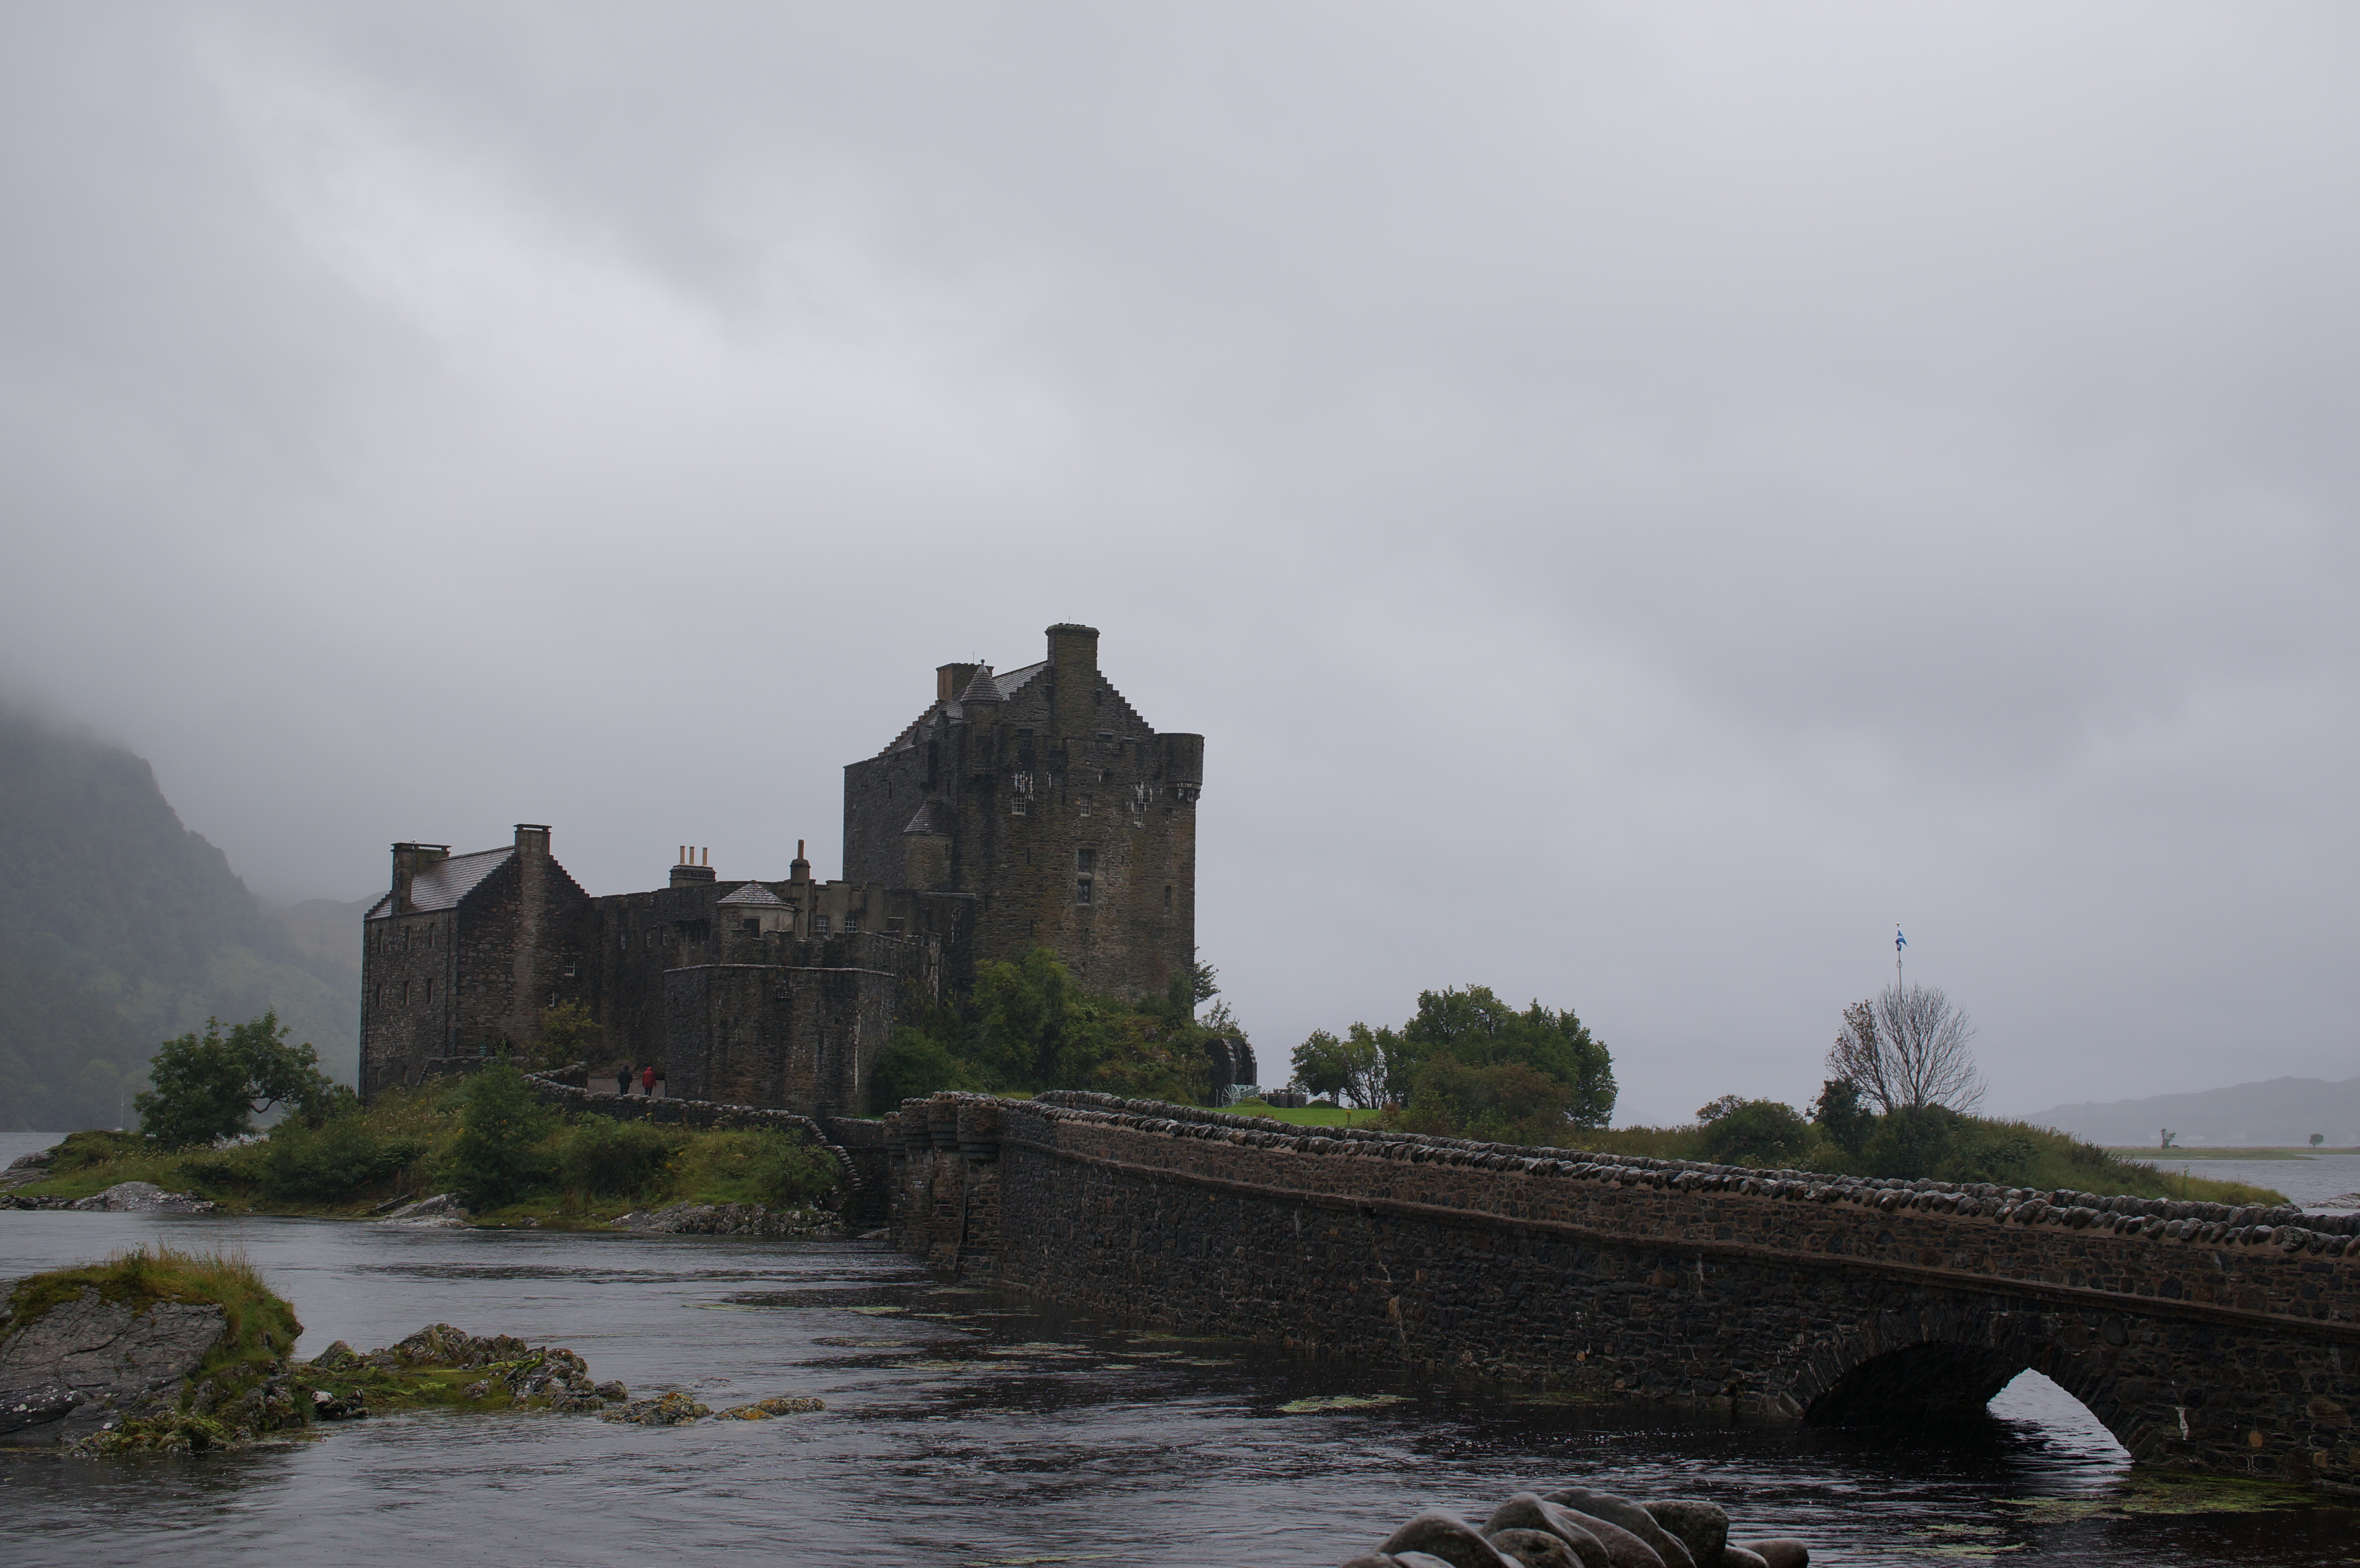
sea, coast, water, morning, building, chateau, river, tower, castle, fortification, waterway, 2014, sony, scotland, sigma, nex, nex6, loch, lenstagged, steffenzahn, 30mm, sigma30mm28exdn, sigma30mmf28, sigma30mmf28dn, sigma30mm, moat, atmospheric phenomenon